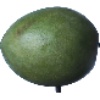
Label: mango